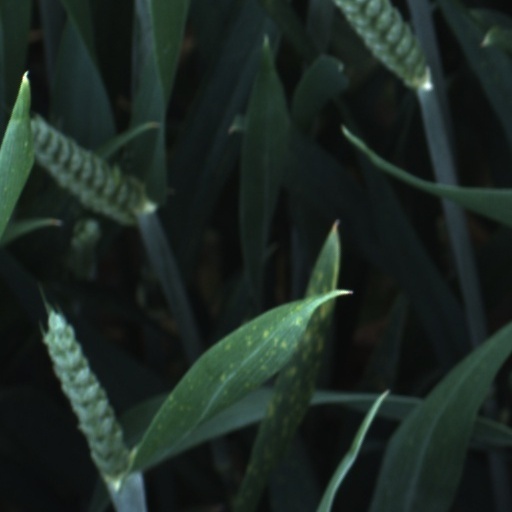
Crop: wheat